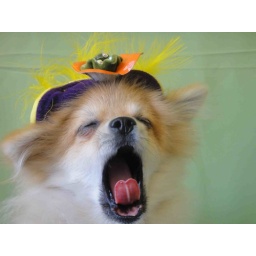
hat for dog by lena pavia. shop at etsy cont: lena pavia@yahoo.com